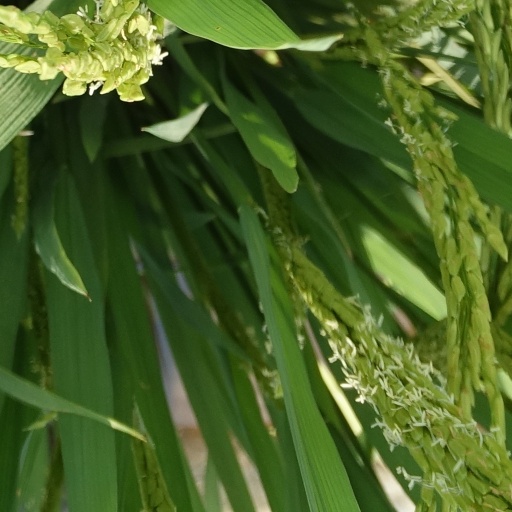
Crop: rice